Newark, Ohio

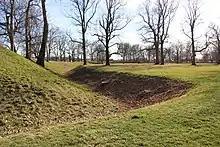
Newark Earthworks mound, Hopewell culture, 100 AD-500 AD

Cultures of indigenous peoples lived along the river valleys for thousands of years before European contact. From more than two thousand years ago, 100 AD to 500 AD, people of the Hopewell culture transformed the area of Newark and Heath. They built many earthen mounds and enclosures, creating the single largest earthwork complex in the Ohio River Valley. The Newark Earthworks, designated a National Historic Landmark, have been preserved to document and interpret the area's significant ancient history. The earthworks cover several square miles and about 206 acres. This is operated as a state park by the Ohio History Connection.